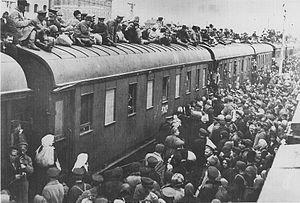
1933 est une année commune commençant un dimanche.